Isabel Gómez-Bassols

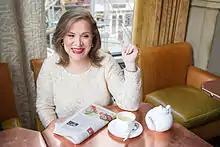
Isabel Gómez-Bassols

Isabel Gómez-Bassols is a psychologist, writer, and broadcaster in the United States. She is a radio talk show host on Univisión's nationwide Spanish-language radio network, and also appears regularly on television.